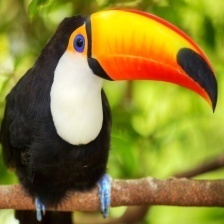
Species: TOUCHAN
Scientific name: RAMPHASTIDAE
ImageNet parent category: toucan